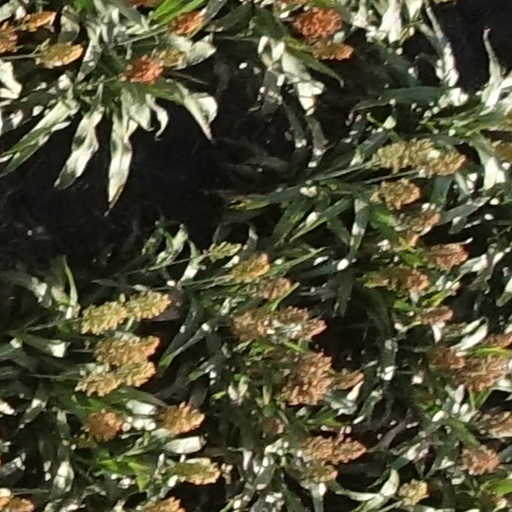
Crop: sorghum